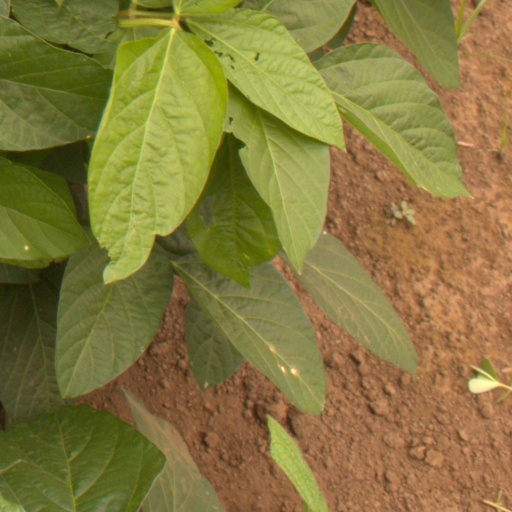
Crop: soybean